Sky position (RA, Dec in degrees): 127.462, 29.571
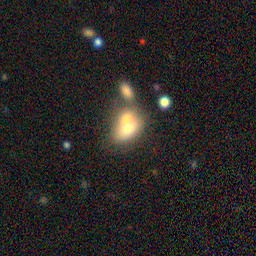
Galaxy morphology: Merging Galaxies